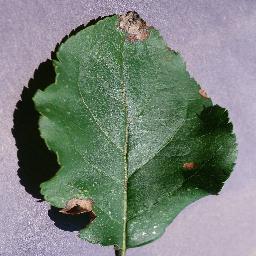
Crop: apple
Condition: black_rot